Jordi Codina

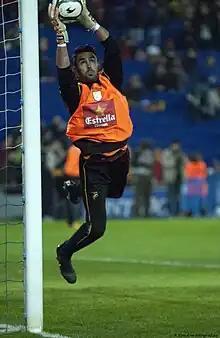
Codina before a match with Catalonia in 2012

Jordi Codina Rodríguez (born 27 April 1982) is a Spanish former professional footballer who played as a goalkeeper.